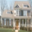
Label: house